Eurosignal

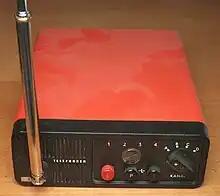
Eurosignal receiver

Eurosignal was a European paging system in operation between 1974 and 1997. Transmissions were broadcast between 87.3 and 87.5 MHz in FM, so that their characteristic modulations could be heard on mainstream FM radio receivers.